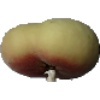
Label: peach_flat